List of condominiums in Las Vegas

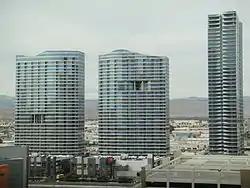
Panorama Towers (left) and The Martin (right)

One Queensridge Place, located in Summerlin, began construction in 2005. The project was finished two years later, at a cost of $400 million. One Queensridge Place consists of two 18-story towers with 219 condominium units, and is located on part of a property near the Suncoast Hotel and Casino and the Tivoli Village shopping mall.